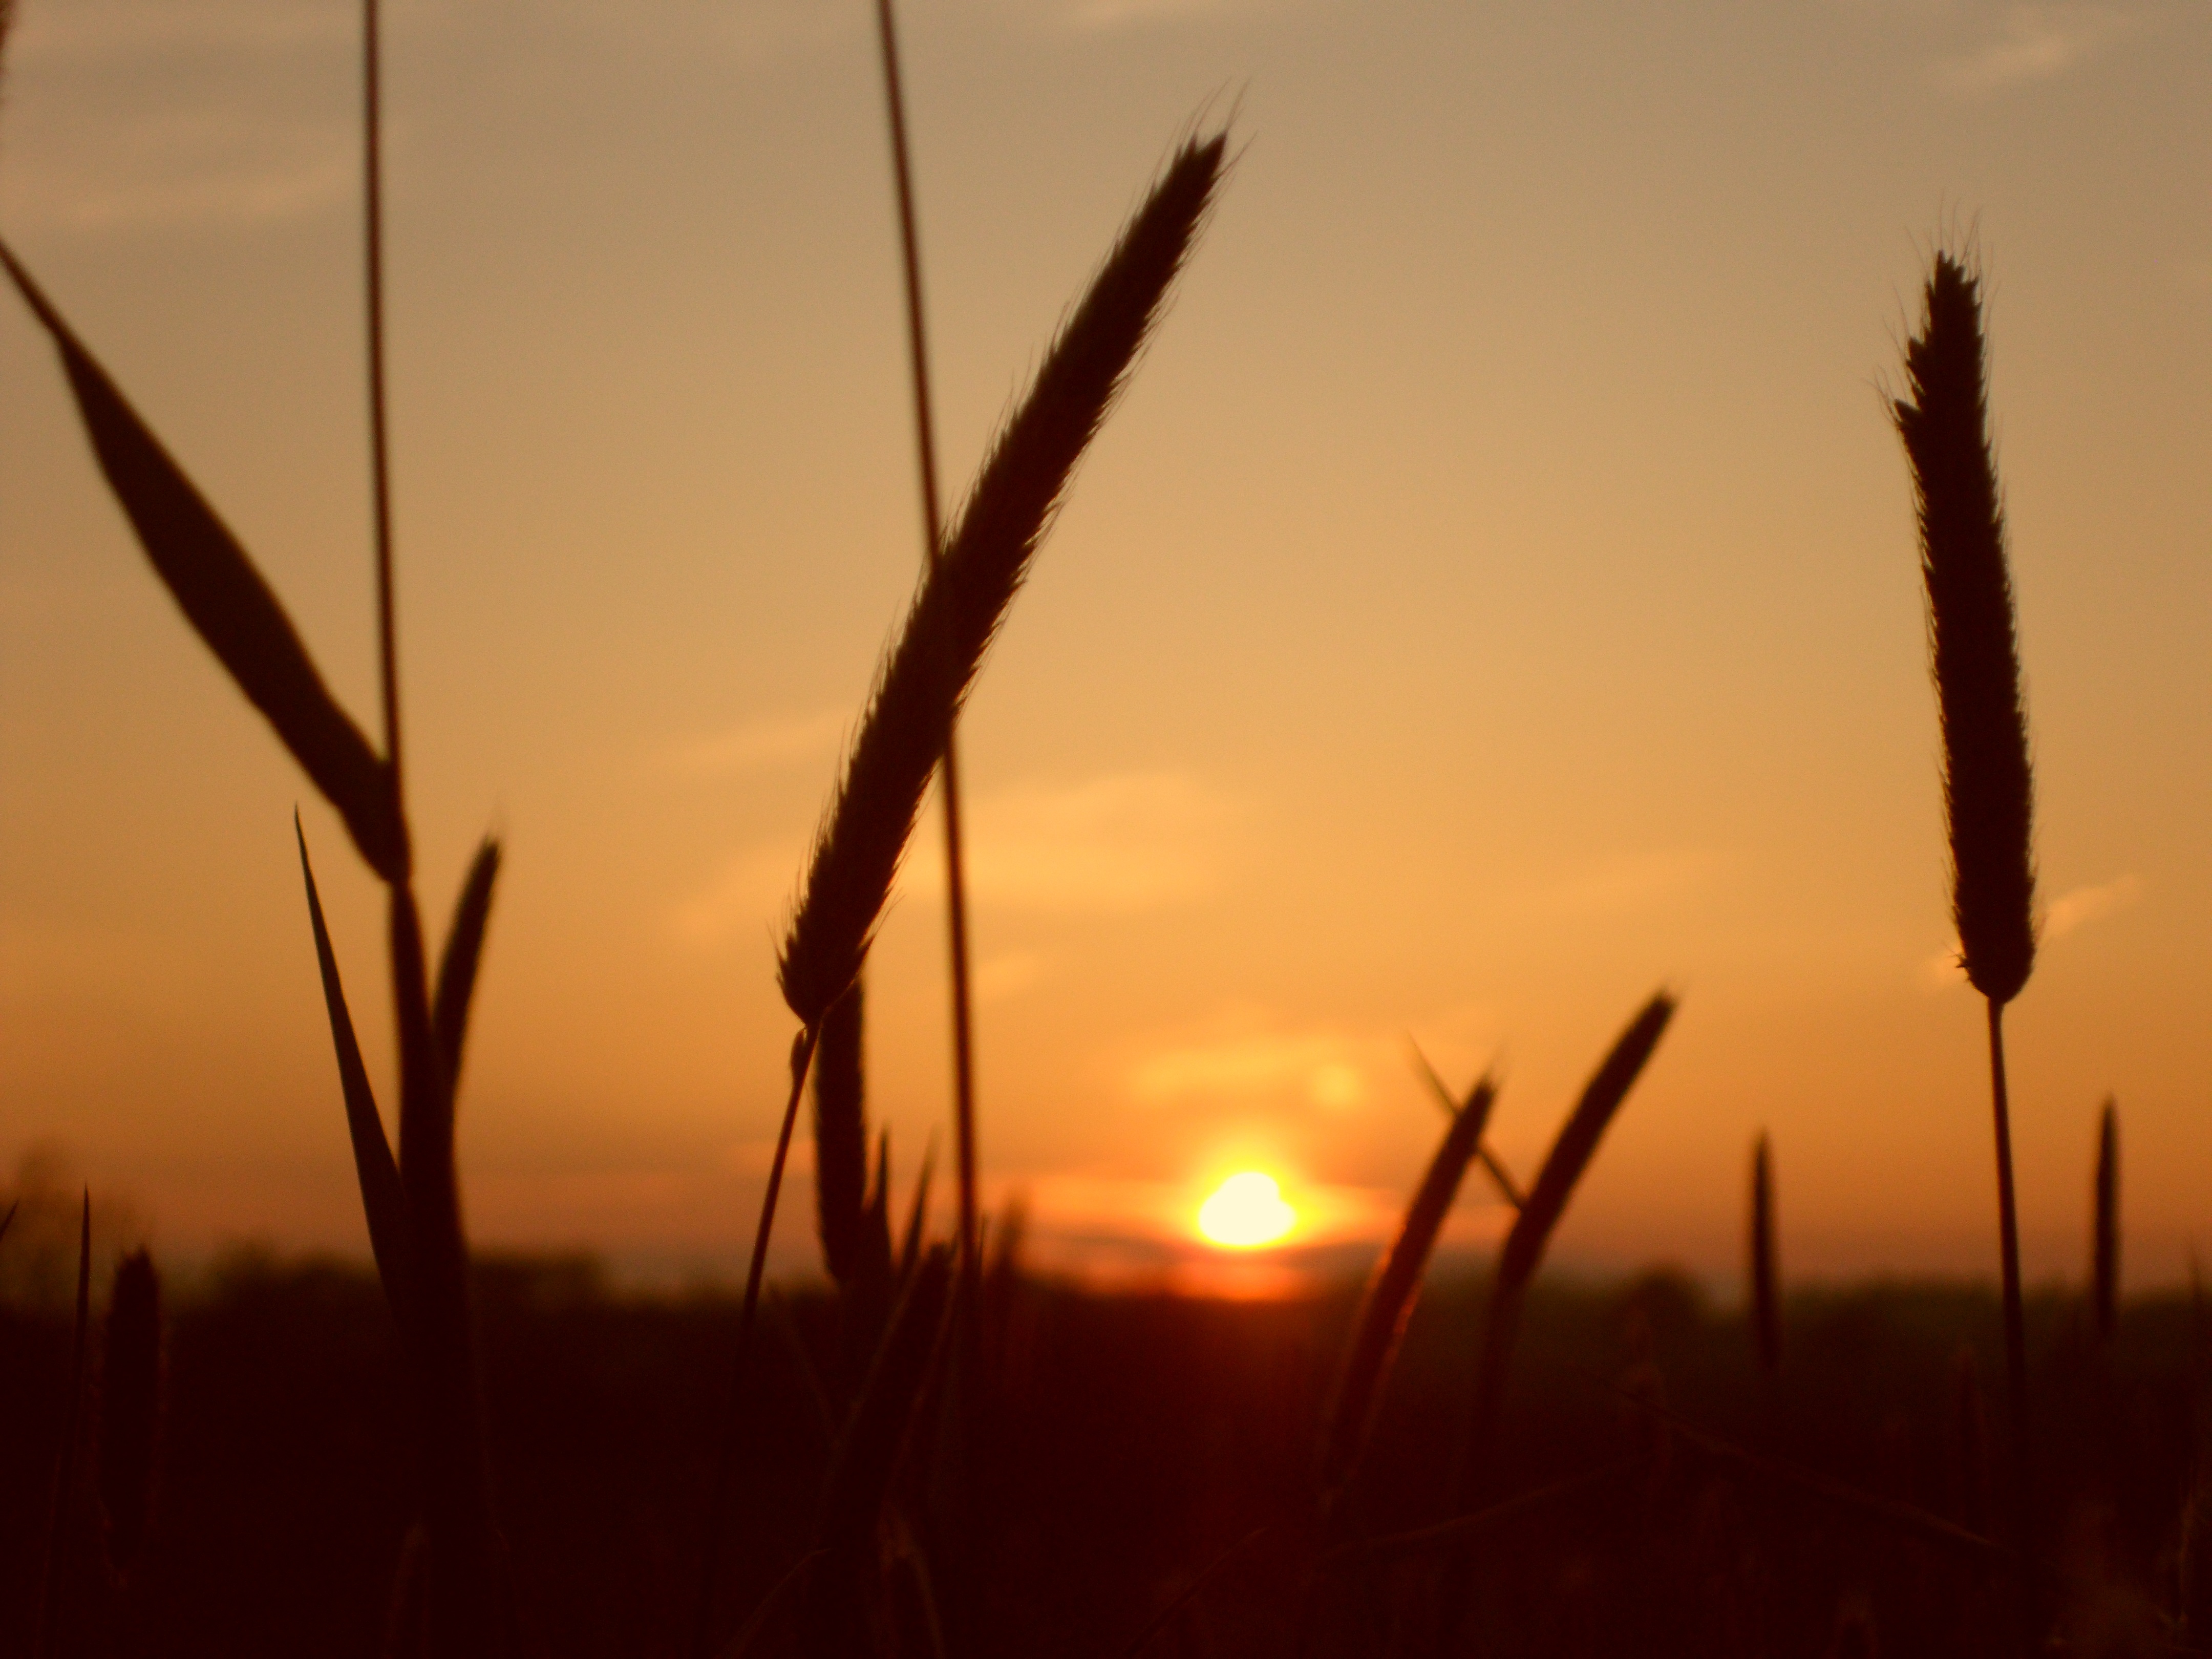
landscape, nature, outdoor, horizon, silhouette, sky, sun, sunrise, sunset, field, prairie, sunlight, morning, wind, dawn, dusk, evening, orange, atmospheric phenomenon, grass family